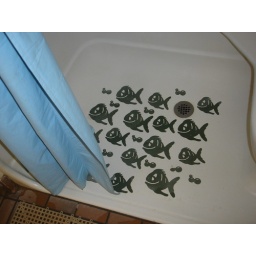
Fish on the shower floor in the bathroom at City of Rocks state park